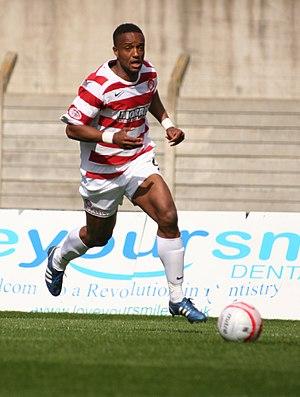
Richard Offiong est un footballeur anglais né le 17 décembre 1983 à South Shields. Il évolue au poste d'attaquant.